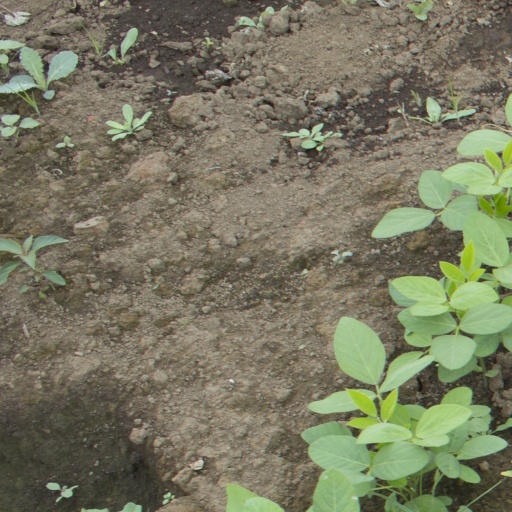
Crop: soybean